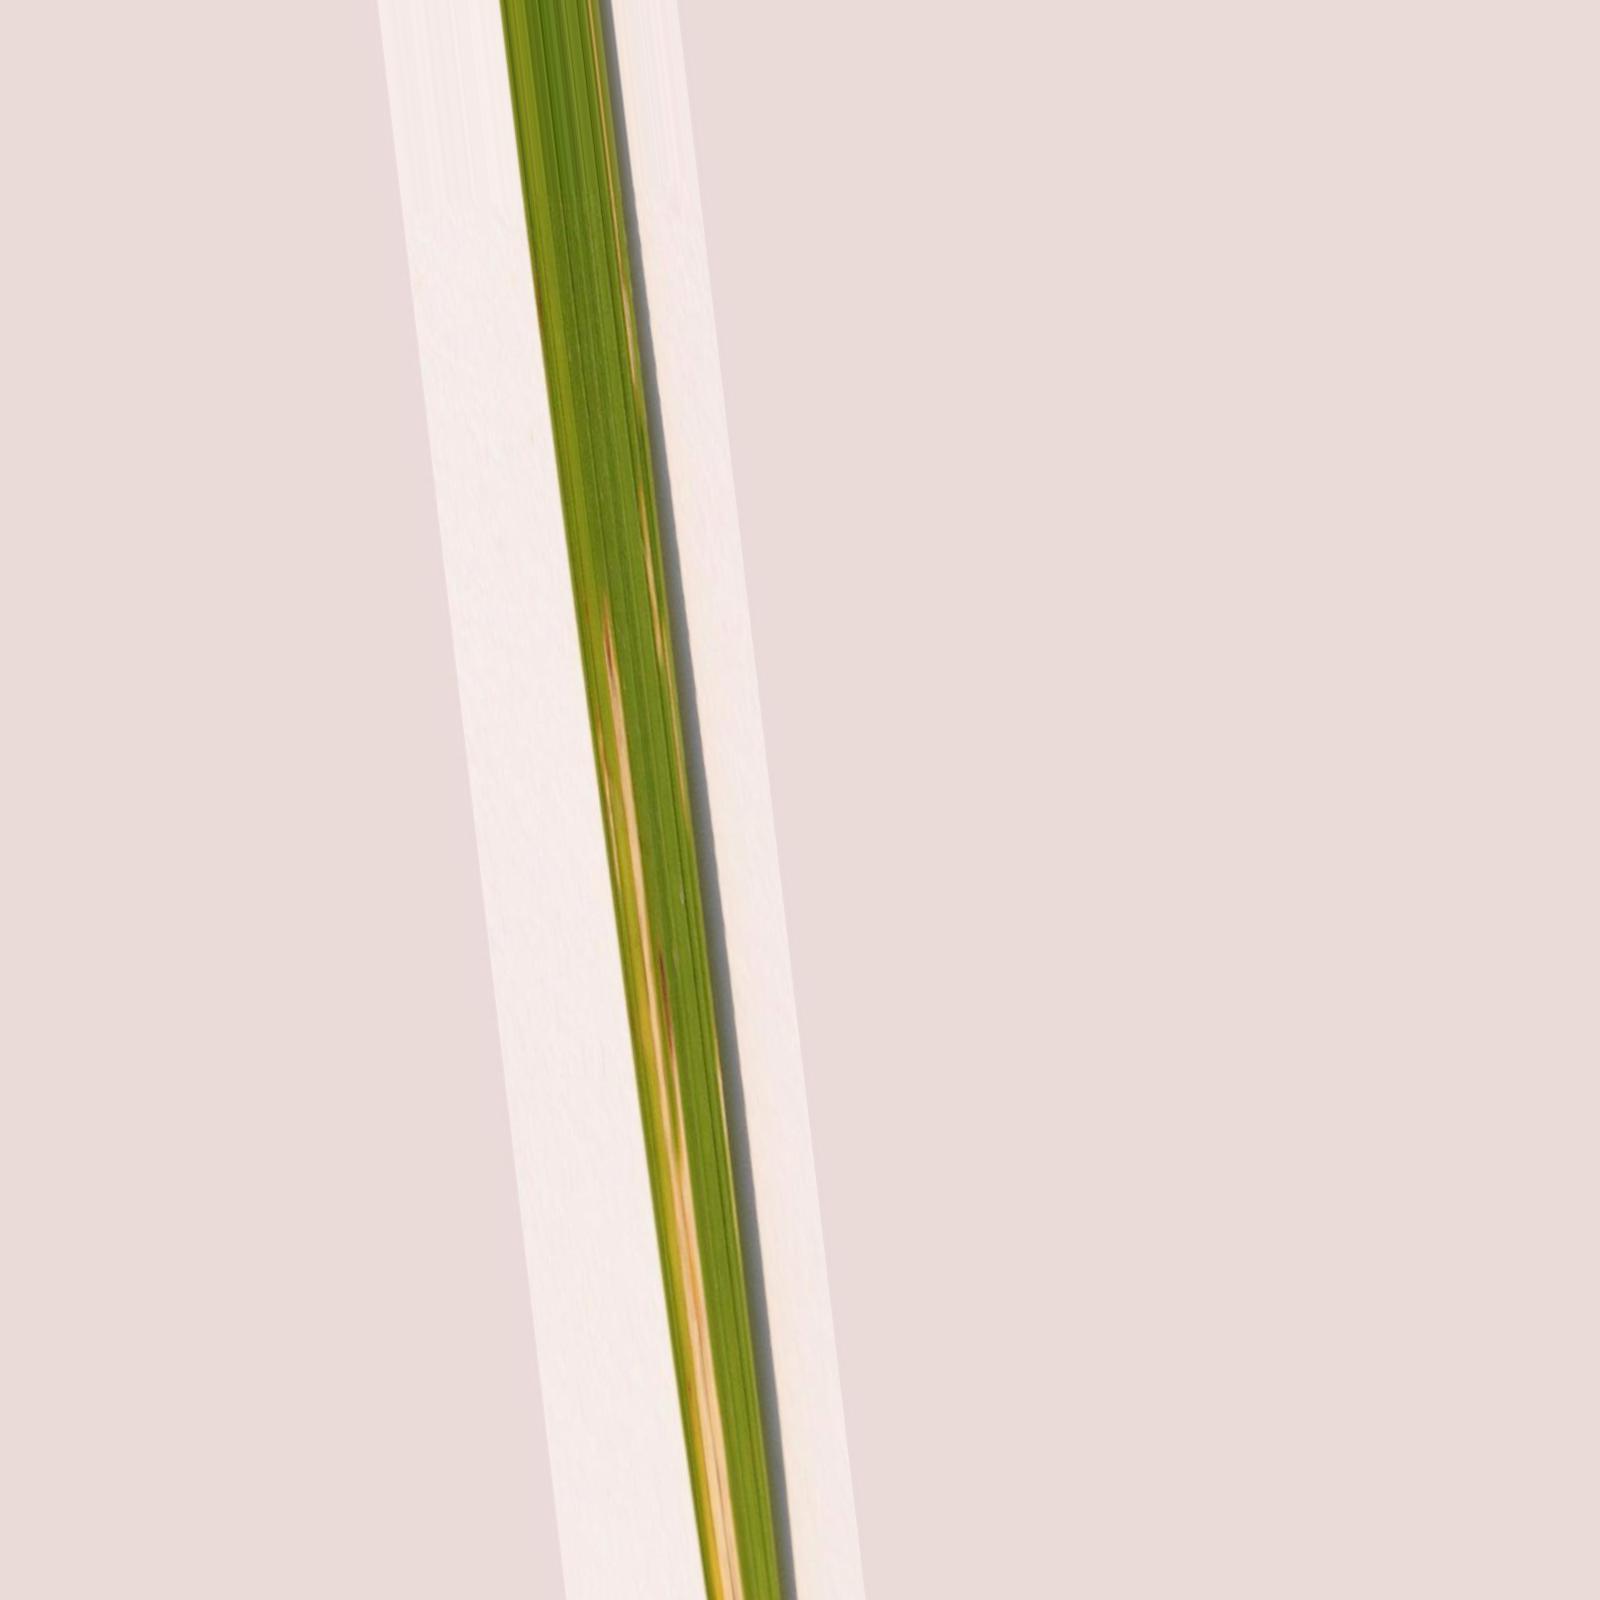
Nhãn: Bệnh Bạc lá (Bacterial leaf blight)